Ford EXP

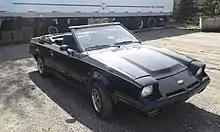
1982 Ford EXP Convertible Number 2

Ford was experimenting with the EXP's potential with the newly released EXPs and LN7s of 1982. A select few of each were turned into convertible models. These models are very rare as Ford did not sell any more than the estimated twenty-eight LN7s and recorded eight EXPs that were produced, not to mention what kind of costs were involved in converting these cars. The eight EXPs were converted by Dynamic Conversions in Hillsdale, Michigan. The 28 LN7s were converted by Andy Hotten's crew in Ford's St Thomas factory where most EXPs and LN7s were built. Very few of these convertible models are reported to be around today.